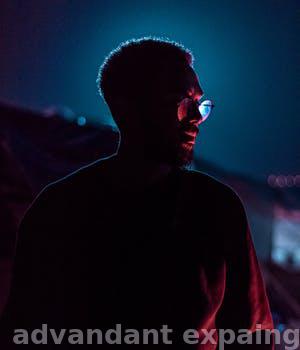
Label: Watermark